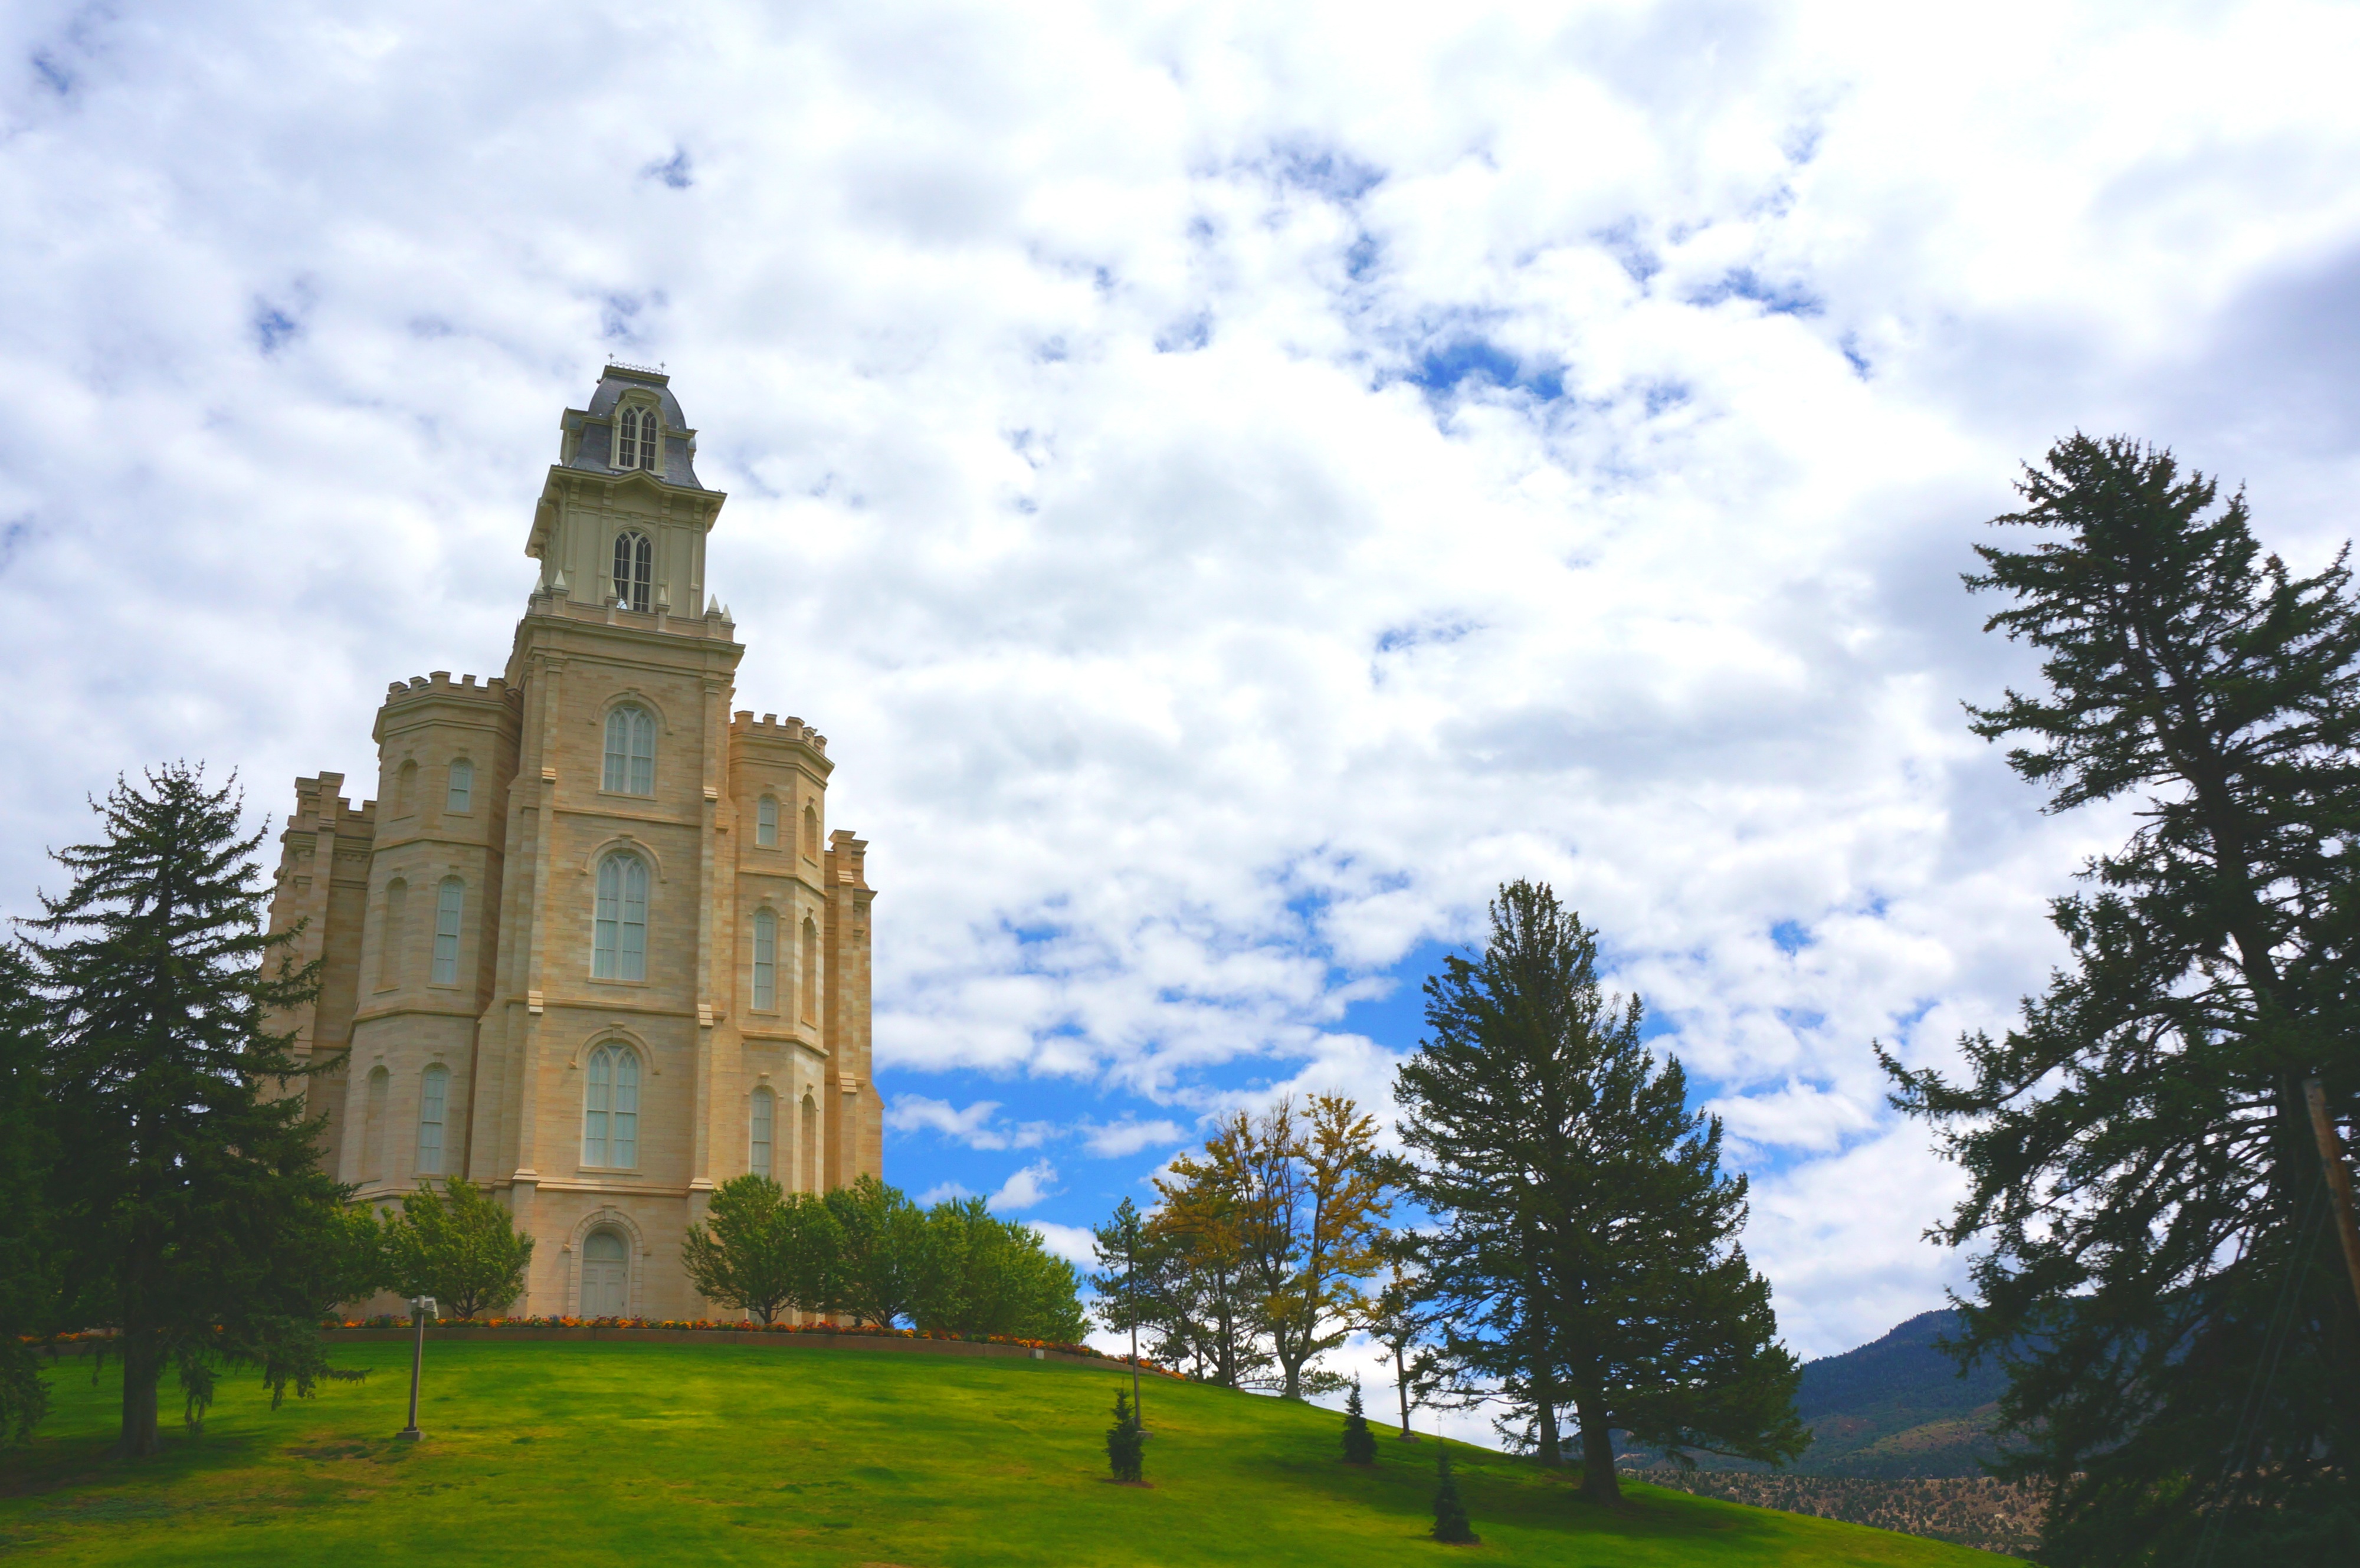
tree, sky, building, chateau, tower, church, place of worship, estate, stately home